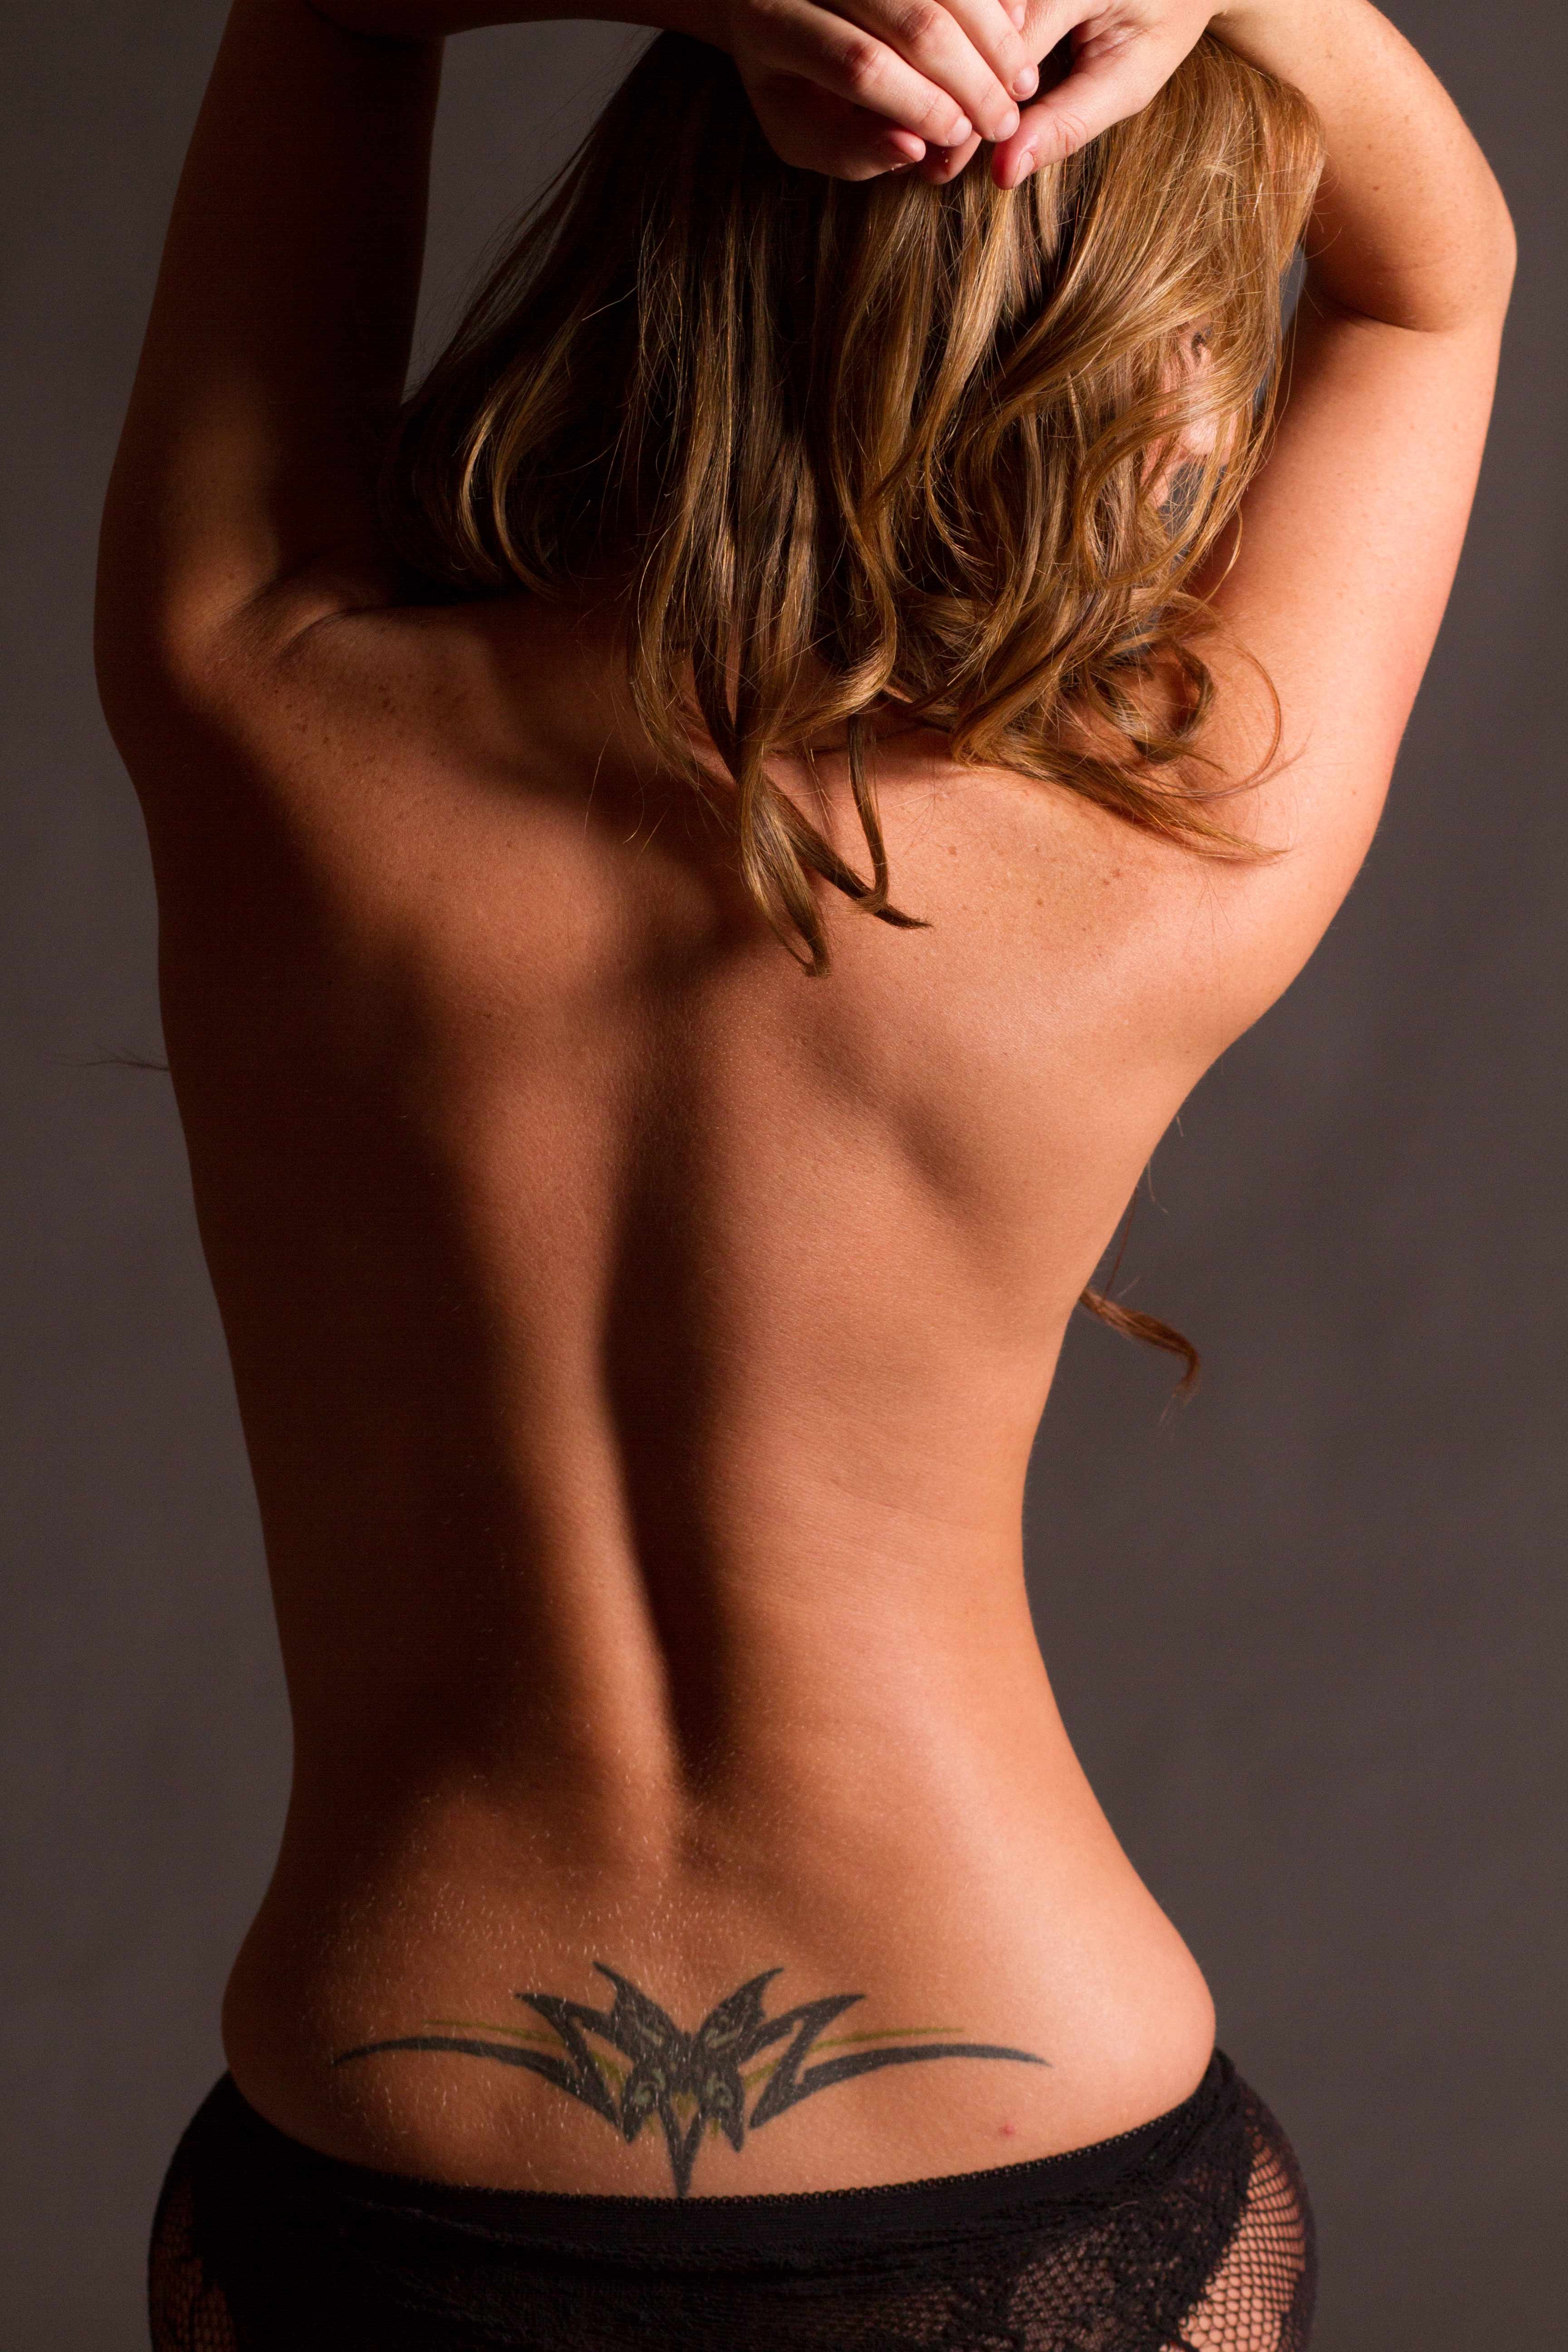
girl, woman, hair, trunk, model, tattoo, clothing, arm, muscle, chest, long hair, human body, lingerie, black hair, back, hot, thigh, pose, sexy, blond, body, abdomen, brown hair, undergarment, active undergarment